Pottersville (film)

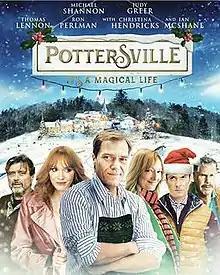
Theatrical release poster

Pottersville is a 2017 American Christmas comedy film directed by Seth Henrikson and written by Liam Stahl. The film stars Michael Shannon, Judy Greer, Thomas Lennon, Ron Perlman, Christina Hendricks, and Ian McShane. The film was released on November 10, 2017, by Echo Bridge.